Bellinzona

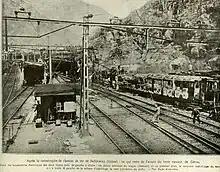
Train disaster in Bellinzona, May 1924

Following the Act of Mediation in 1803 Bellinzona became part of the independent canton of Ticino, and the capital of the new canton from 1803 to 1814. From that date until 1878, Bellinzona, Lugano, and Locarno, took turns being capital every six years. In 1878 Bellinzona became the capital of the canton.